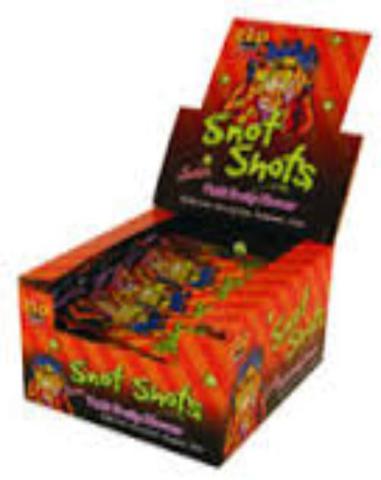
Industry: Food